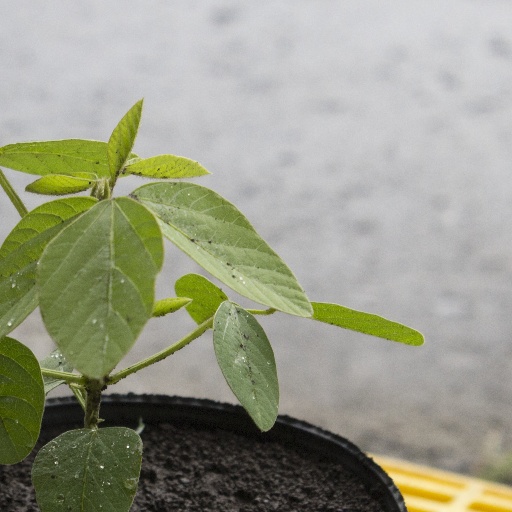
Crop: soybean